Karl Knortz

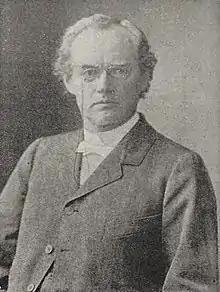
Karl Knortz (photo before 1911) in the weekend magazine Rhein und Düssel from August 26, 1911

Karl Knortz (28 August 1841 Garbenheim, Rhenish Prussia – 27 July 1918 North Tarrytown, New York) was a German-American author.